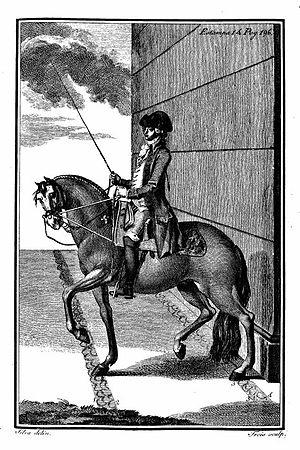
enrênement gravure de ""Luz .da liberal e nobre arte da cavallaria"" de Manoel Carlos de Andrade (edition1790)"
L’équitation classique, encore nommée haute équitation, est un art équestre qui plonge ses racines principalement dans l'équitation de la Grèce antique et dans celle de la Renaissance, dont les règles ont été fixées au XVIIᵉ siècle. Il a été qualifié de « classique », a posteriori, en référence à un mouvement littéraire et artistique français, le classicisme. Elle est aussi appelée équitation académique.
Manoel Carlos de Andrade est un écuyer portugais, surtout connu pour son œuvre le Liberal e Nobre Arte da Cavalleria. Il fait partie du manège royal portugais en 1800.